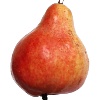
Label: red_pear